Ramtanu Lahiri O Tatkalin Bangasamaj

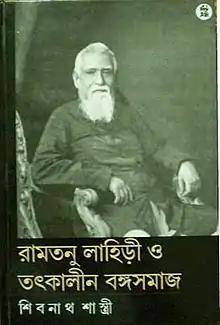

Ramtanu Lahiri O Tatkalin Bangasamaj ("Ramtanu Lahiri and Contemporary Bengali Society"/"The Life and Times of Ramtanu Lahiri") is a book authored by Sivanath Sastri. It is considered one of the most important historical documents relating to the period commonly known as the Bengali Renaissance; in particular, it is the primary source of information on the Brahmo Samaj. Though named after the social reformer Ramtanu Lahiri, it covers a broad historical period beginning with Ram Mohan Roy and including the Brahmos, Henry Louis Vivian Derozio and his Young Bengal movement and other such important historical events of contemporary Bengali society. A translation into English, "", edited by Sir Roper Lethbridge, was published in London in 1907.